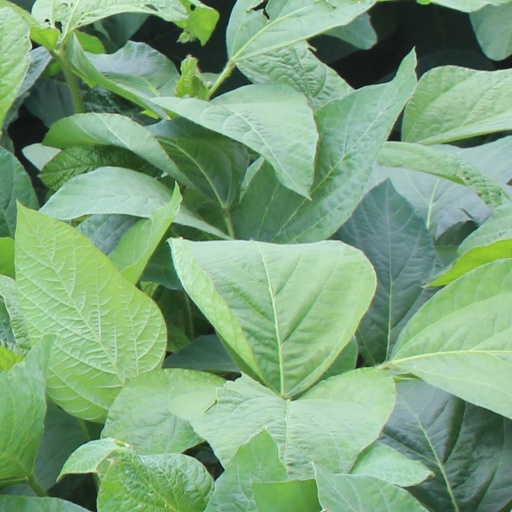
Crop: soybean